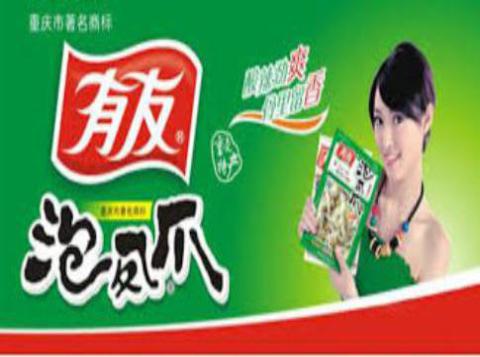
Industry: Food